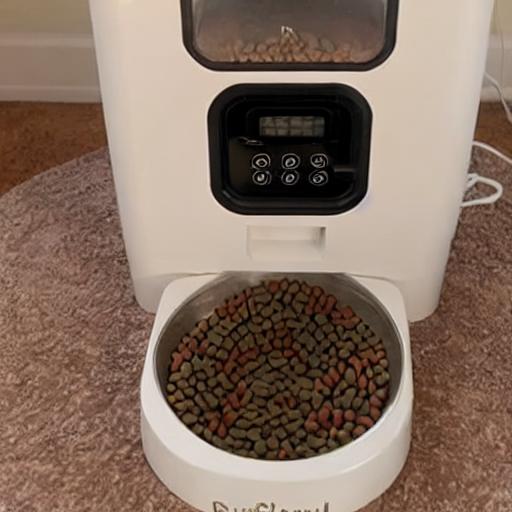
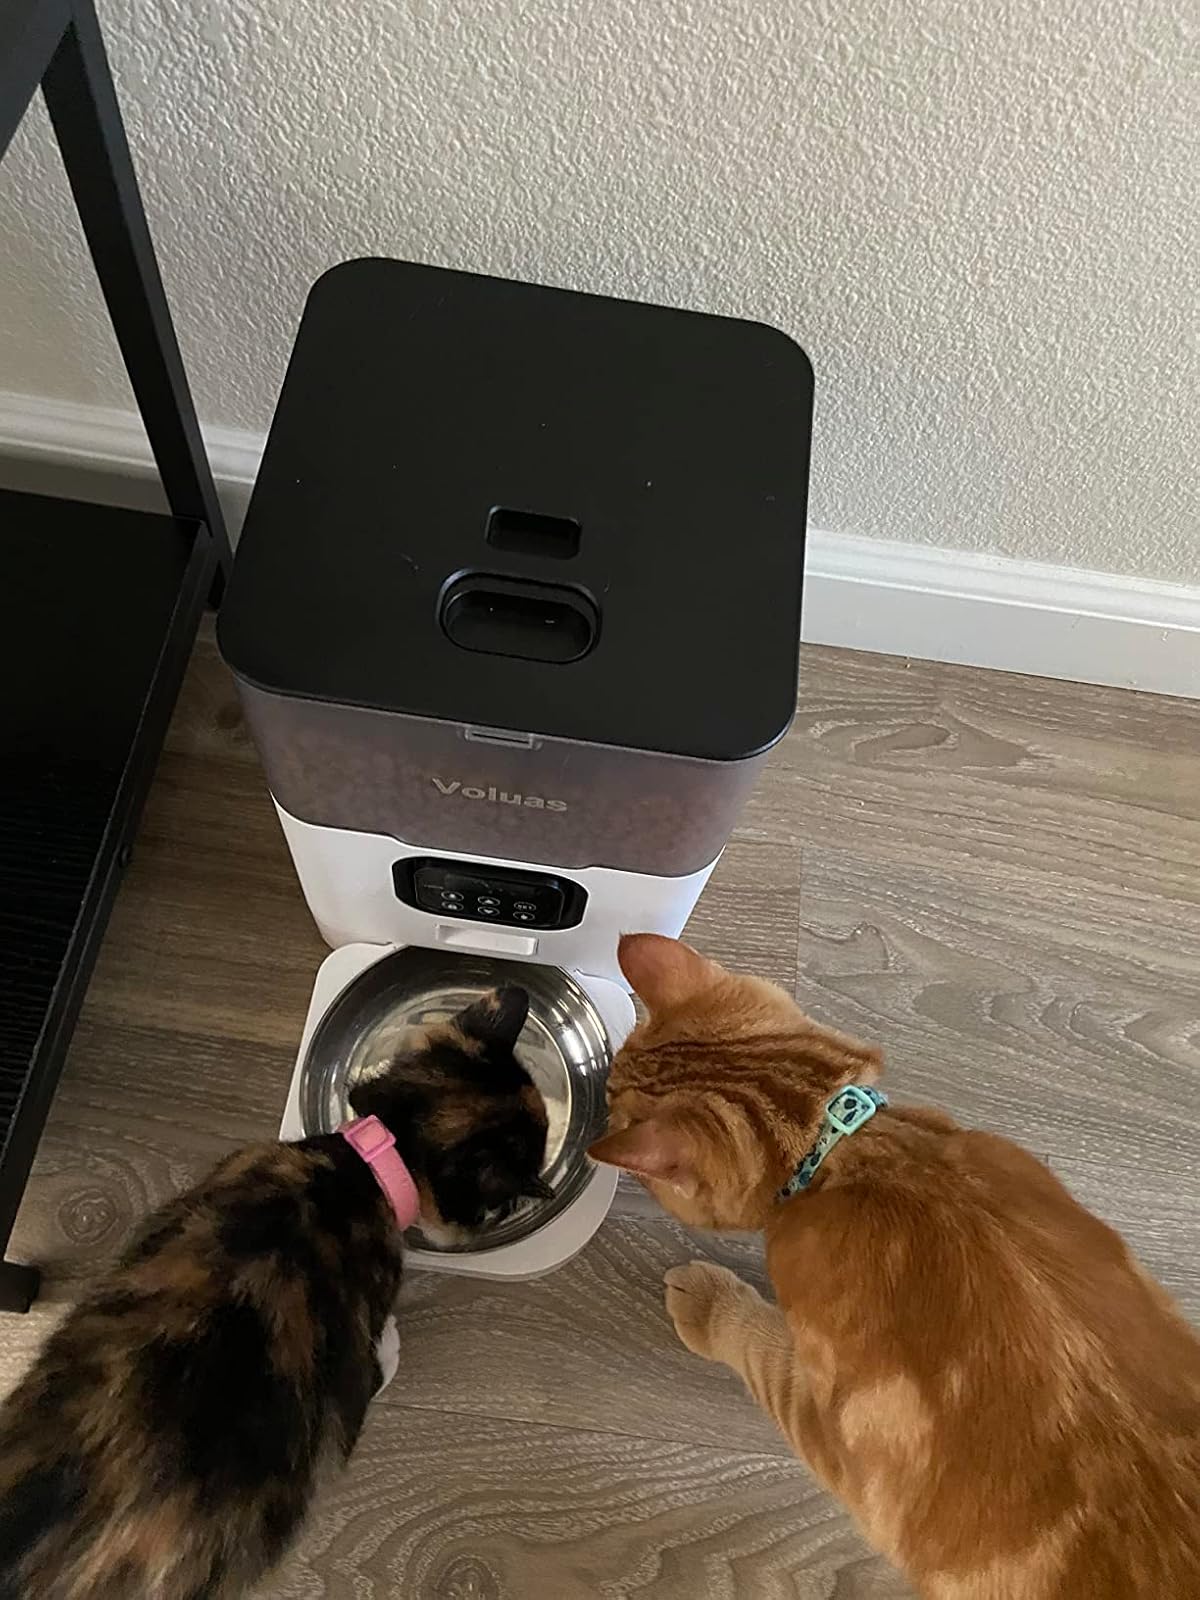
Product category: items_feeder
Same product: no